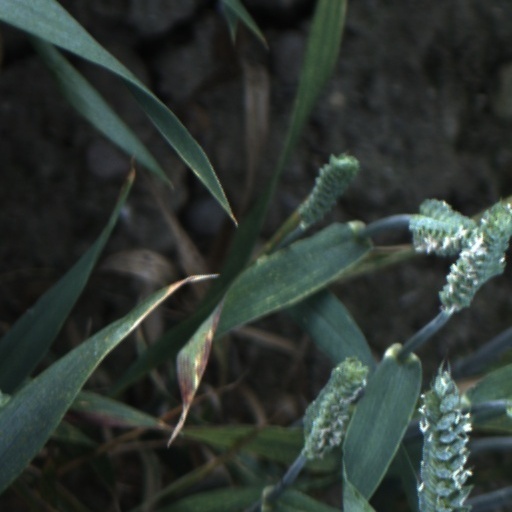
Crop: wheat